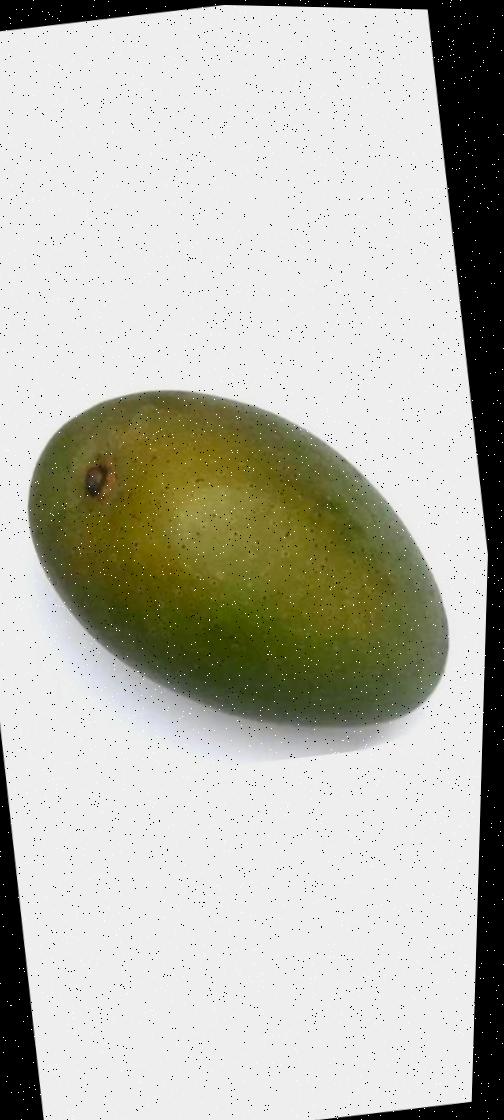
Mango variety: Ashshina Zhinuk